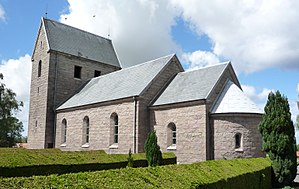
Mathias Bidstrup
Rø Kirke
Mathias Andreas Bidstrup var en dansk arkitekt, skoleleder og entreprenør på Bornholm.